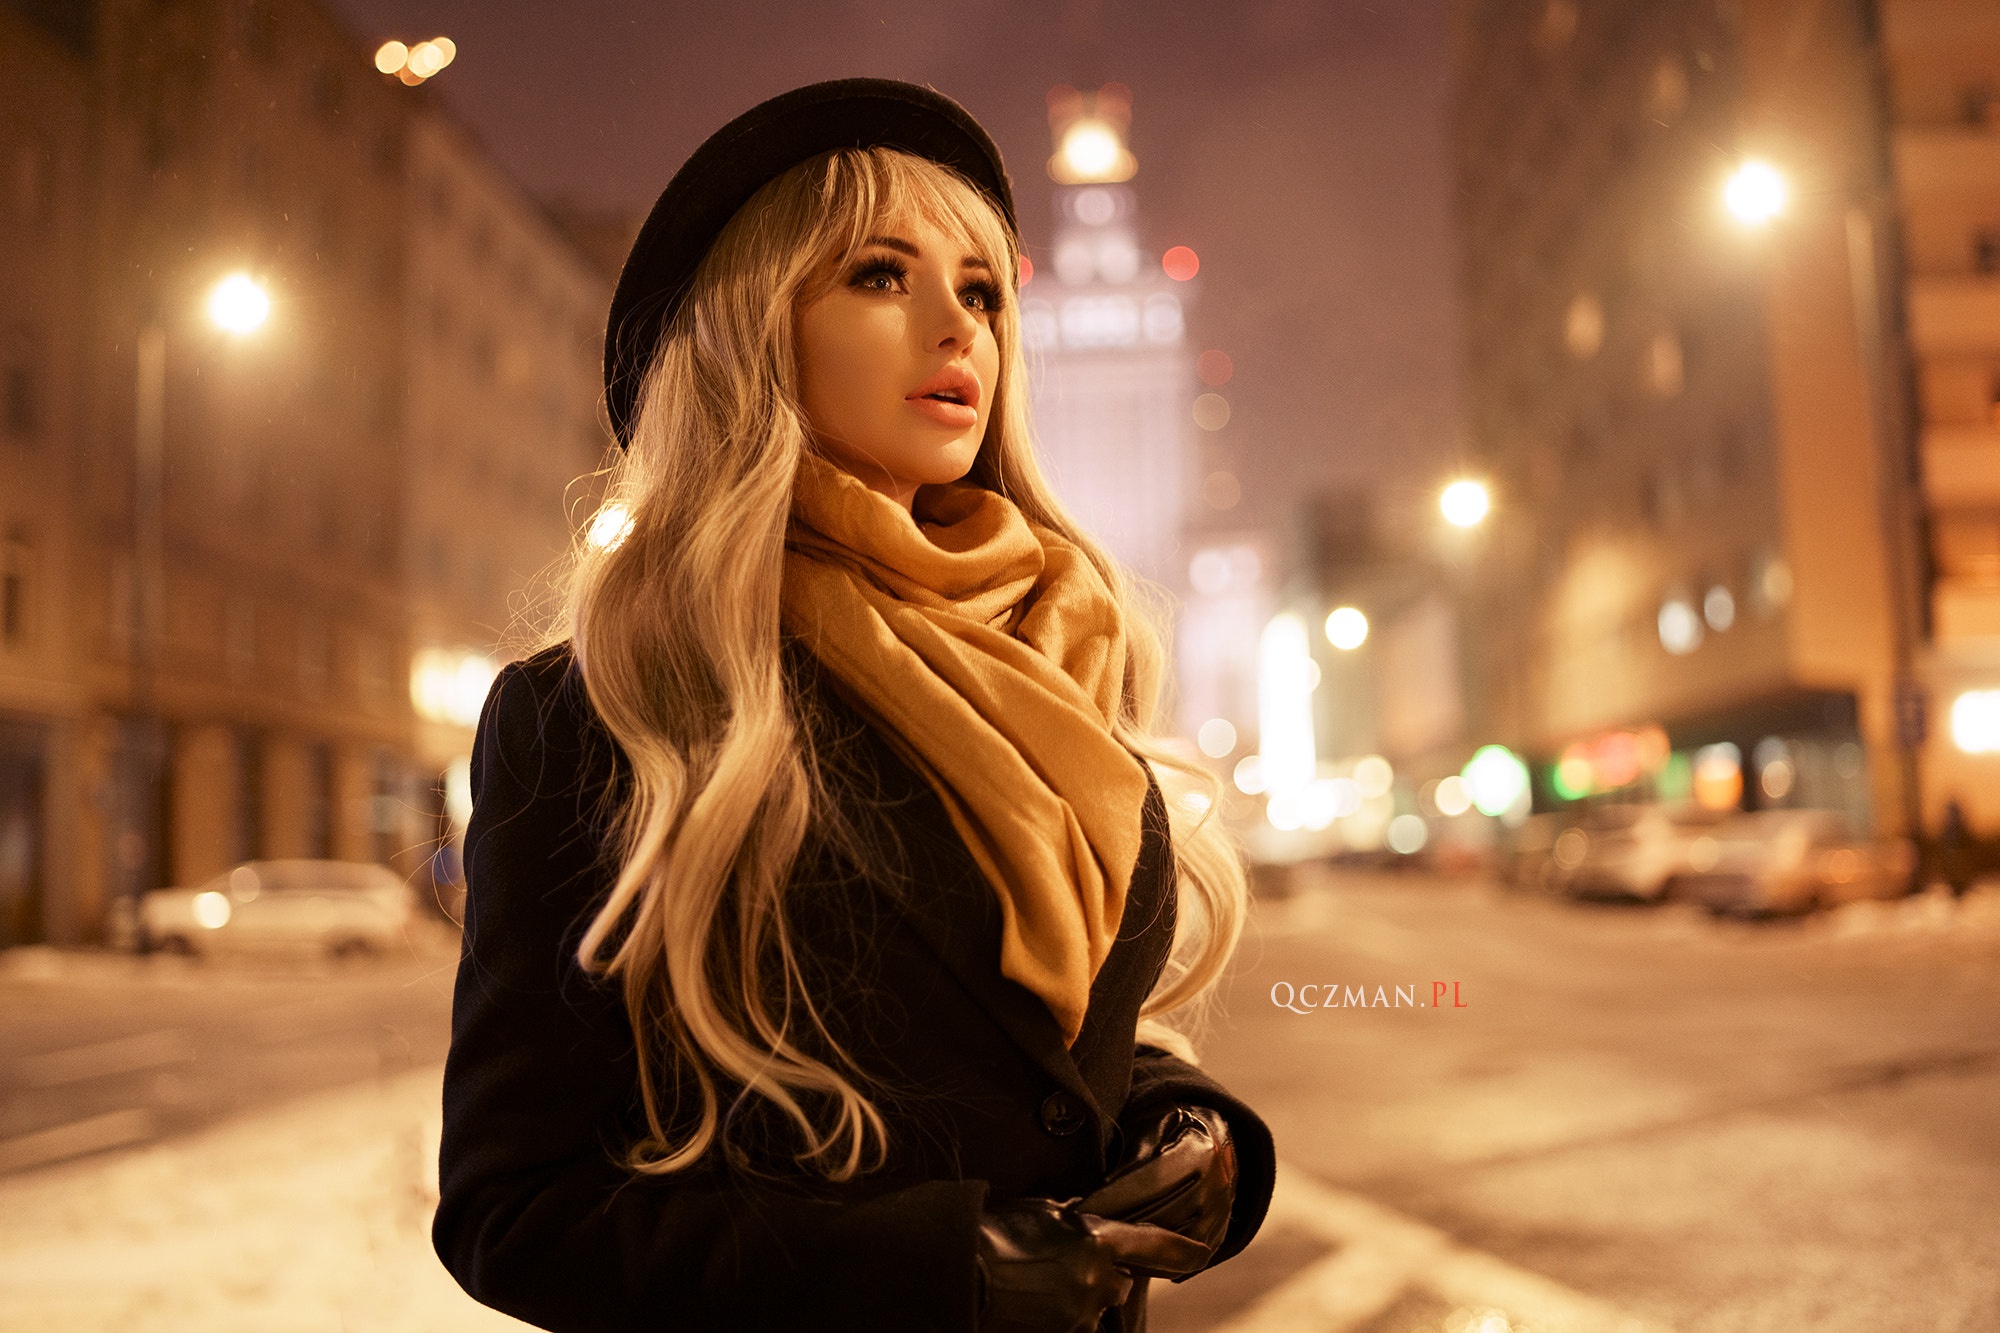
women, lady, model, person, photography, wallpaper, hair, face, lip, hand, outerwear, hairstyle, eye, light, street light, flash photography, fashion, automotive lighting, street fashion, waist, eyewear, cool, road surface, black hair, jacket, city, Tints and shades, road, winter, long hair, human leg, car, fashion design, blond, brown hair, street, fashion accessory, jewellery, fashion model, fur, midnight, backlighting, leather, portrait photography, pedestrian, night, darkness, downtown, denim, beanie, evening, photo shoot, reflection, sitting